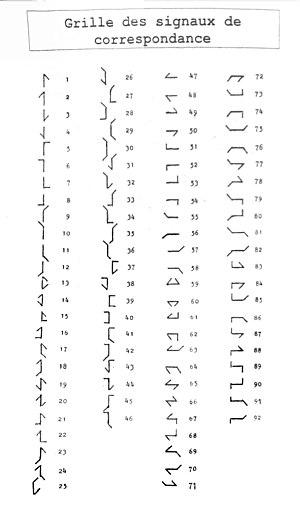
Le télégraphe Chappe est un moyen de communication visuel par sémaphore, sur des distances de plusieurs centaines de kilomètres, mis au point par Claude Chappe en 1794. Les sémaphores sont en général placés sur des tours dites tours Chappe.
Le code Chappe, est un code permettant de transmettre un texte à l’aide des éléments mobiles du Télégraphe Chappe.